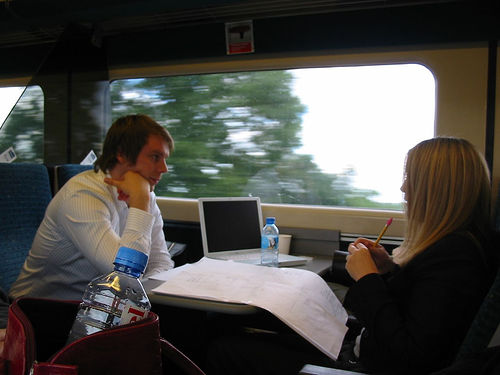
A man sitting across from a woman on a train.

A man and a woman sit facing each other on a train.

A man and woman at a table riding on a train.

Man and woman on a moving train having a discussion across a table.